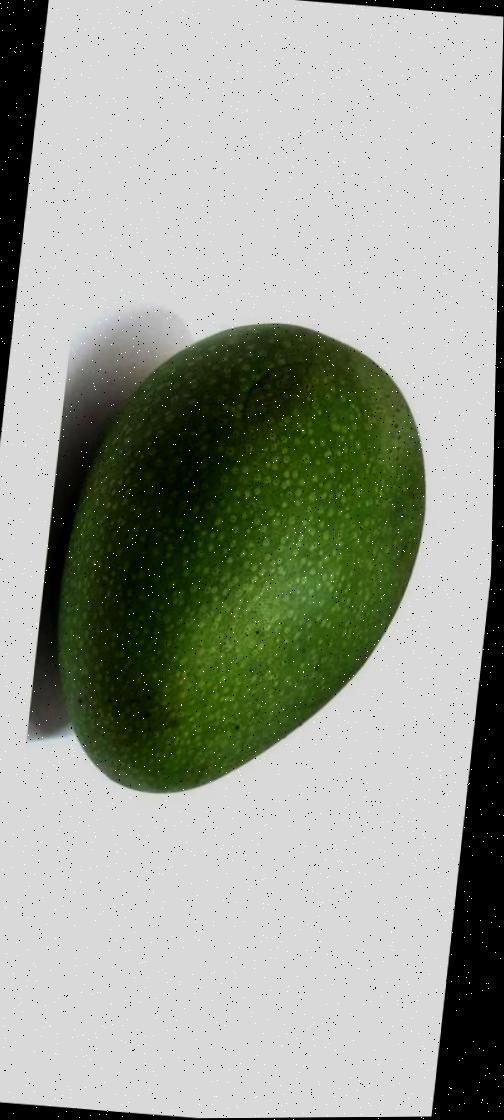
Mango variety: Ashshina Zhinuk